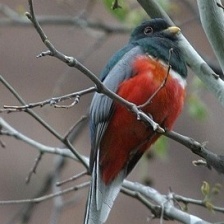
Species: ELEGANT TROGON
Scientific name: TROGON ELEGANS